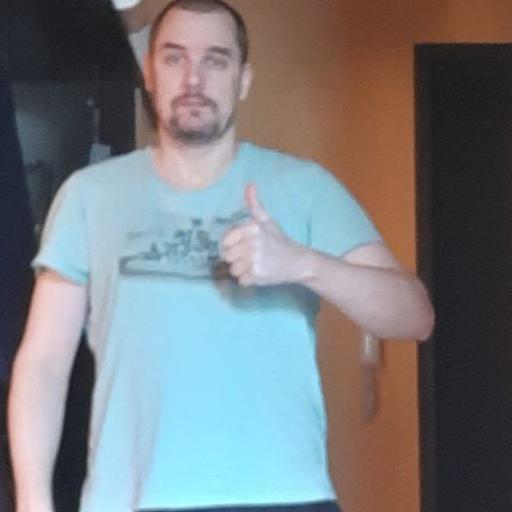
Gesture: like